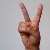
The image shows a hand gesture representing the letter 'V' in Indian Sign Language.